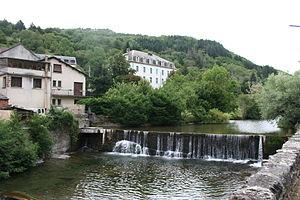
Brusque (Aveyron) - le Dourdou à Brusque.
Le Dourdou de Camarès est une rivière du sud de la France en région Occitanie qui coule dans les départements de l'Hérault, de l'Aveyron et du Tarn. C'est un affluent du Tarn en rive gauche, donc un sous-affluent de la Garonne.
Brusque est une commune française, située dans le département de l'Aveyron, en région Occitanie.